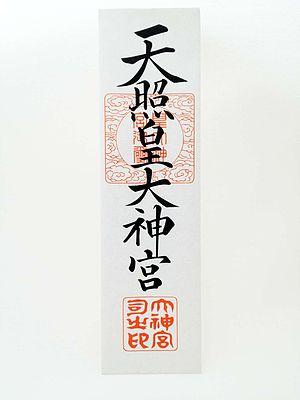
Un o-fuda est un gofu, ou talisman, issu d'un temple shintō. Il peut aussi être appelé shinpu. Il est fabriqué en inscrivant le nom d'un kami, le nom d'un sanctuaire shintô ou un symbole représentant le kami sur une bande de papier, de bois, de tissu ou de métal.